Méménil

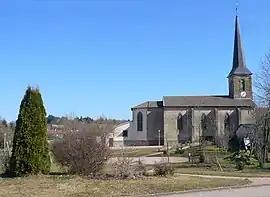
The church in Méménil

Méménil is a commune in the Vosges department in Grand Est in northeastern France.